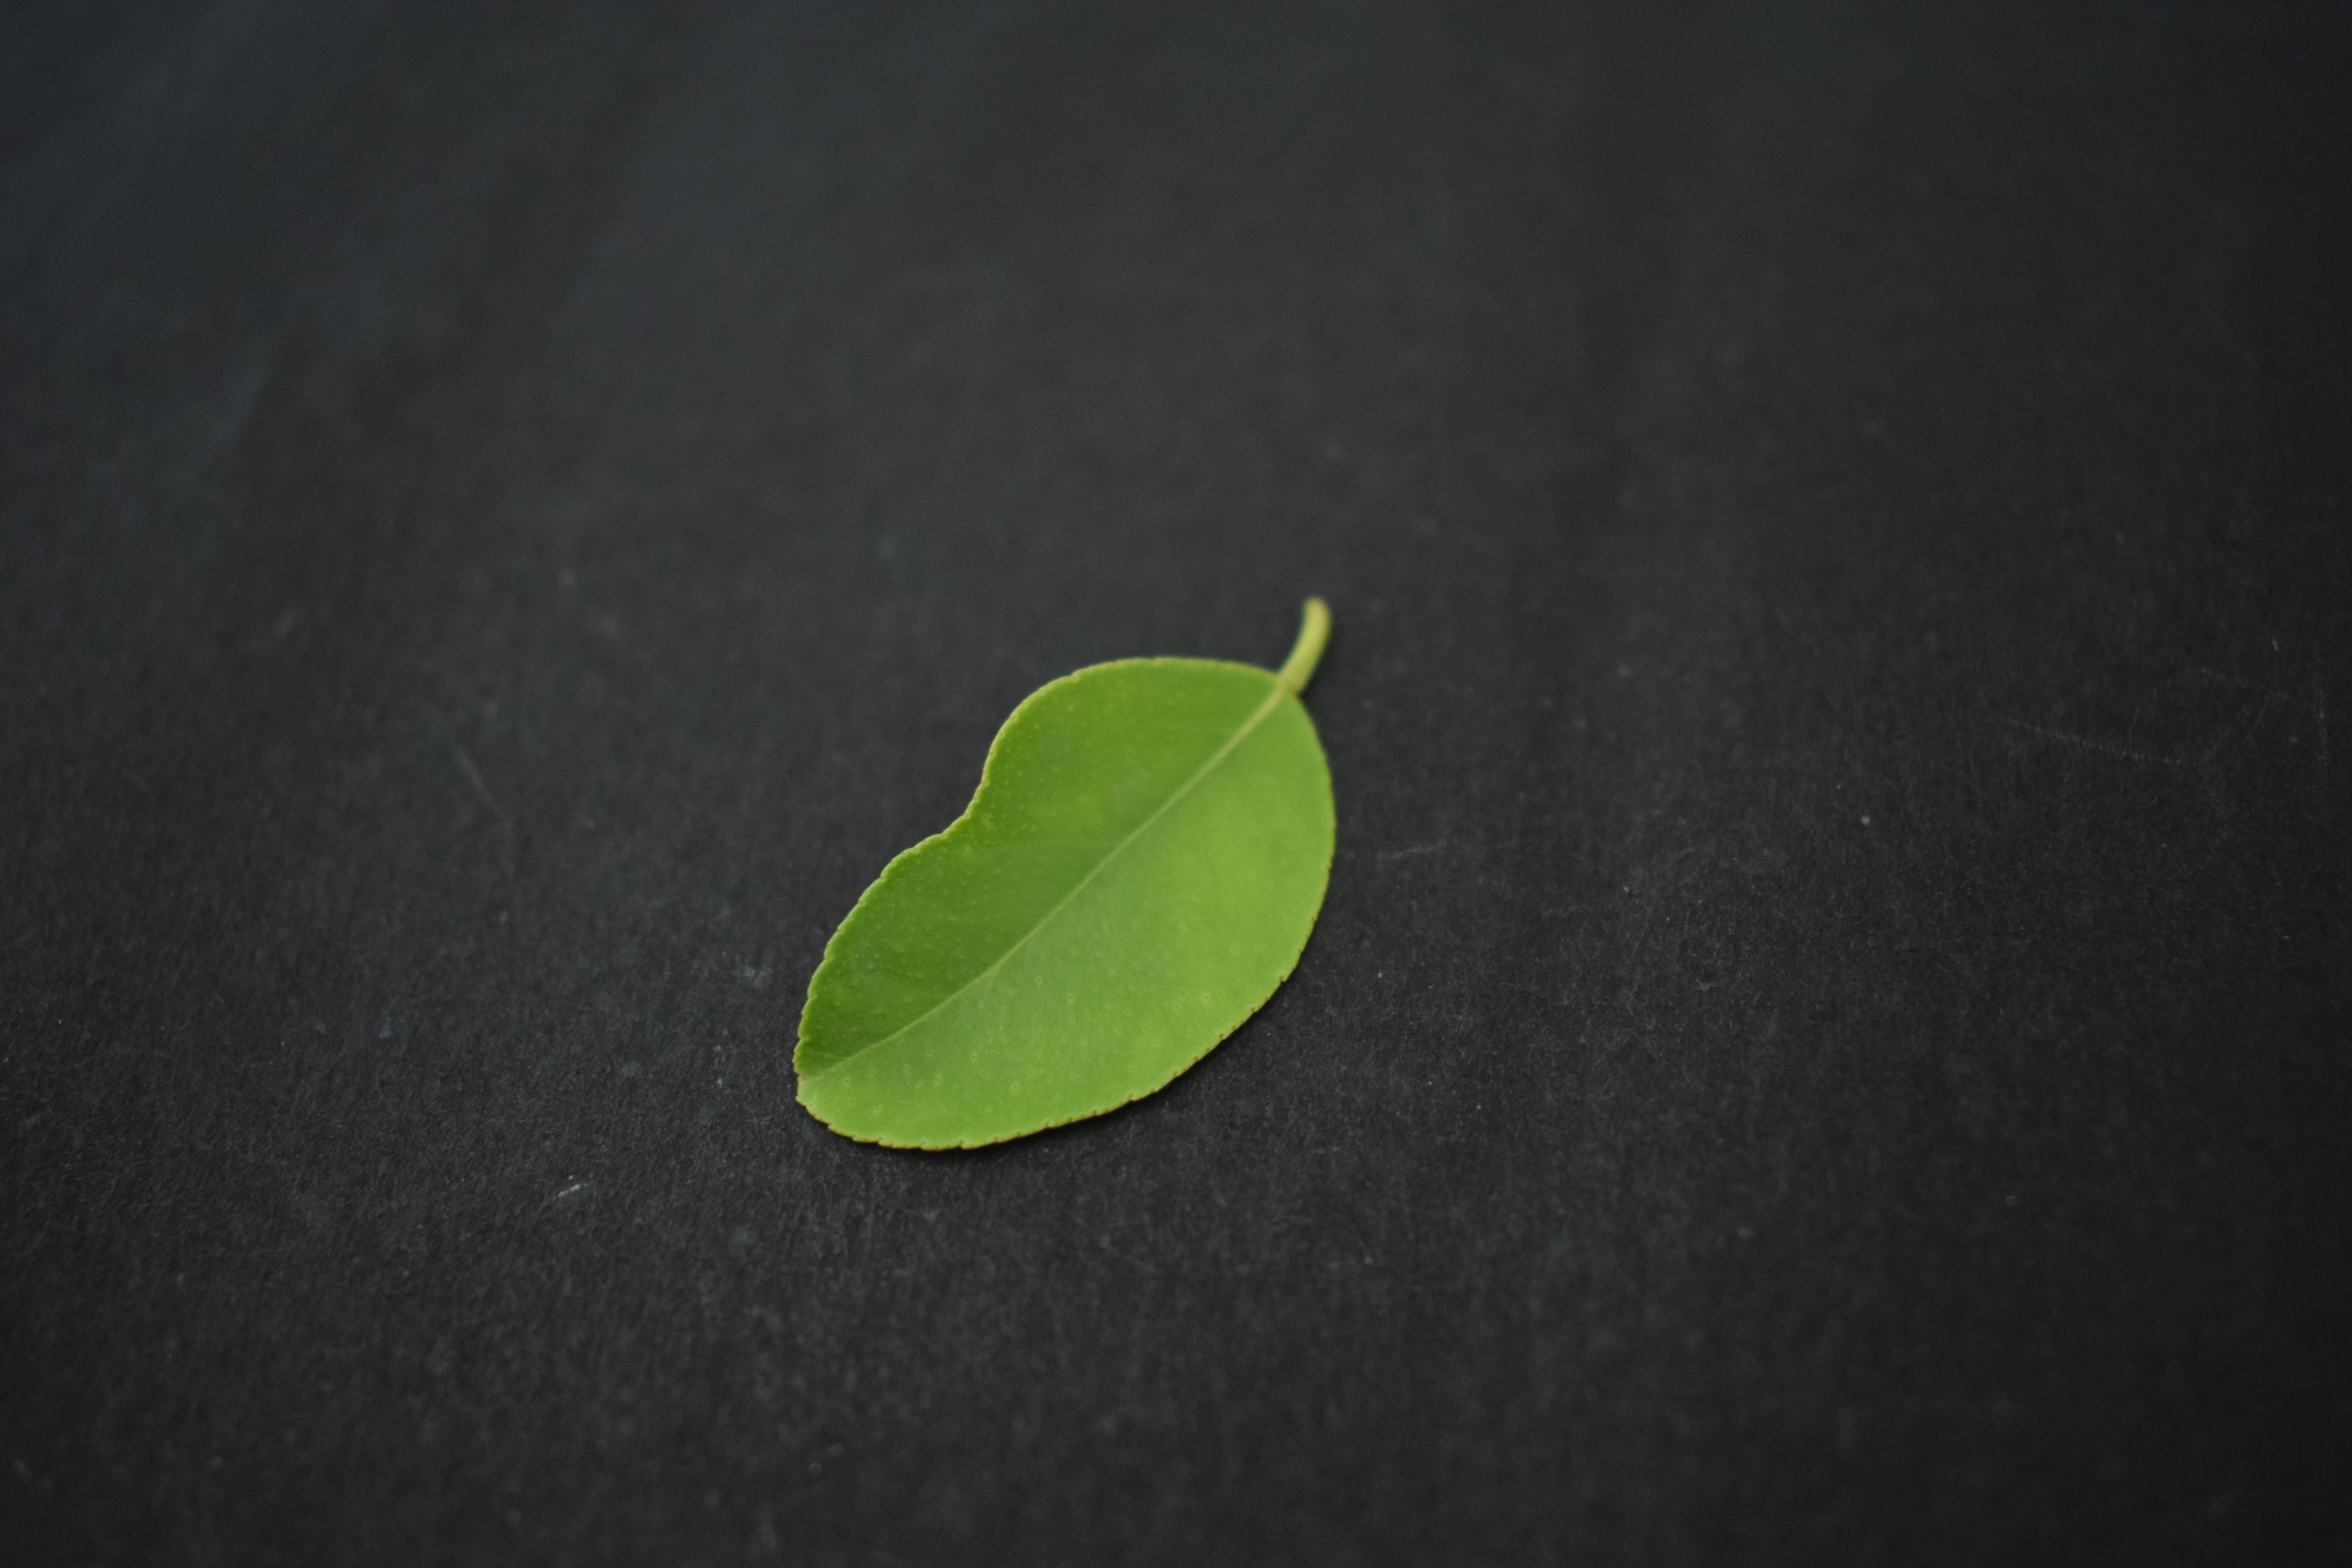
Plant species: Lemon